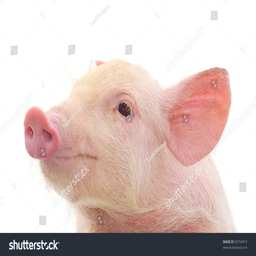
portrait of a cute pig , on white background